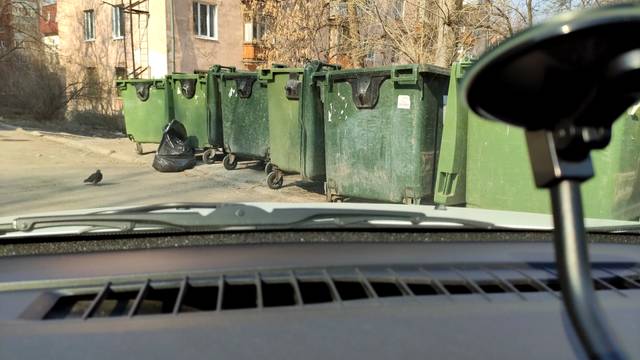
Region: Russia
Coordinates: 53.211, 50.155